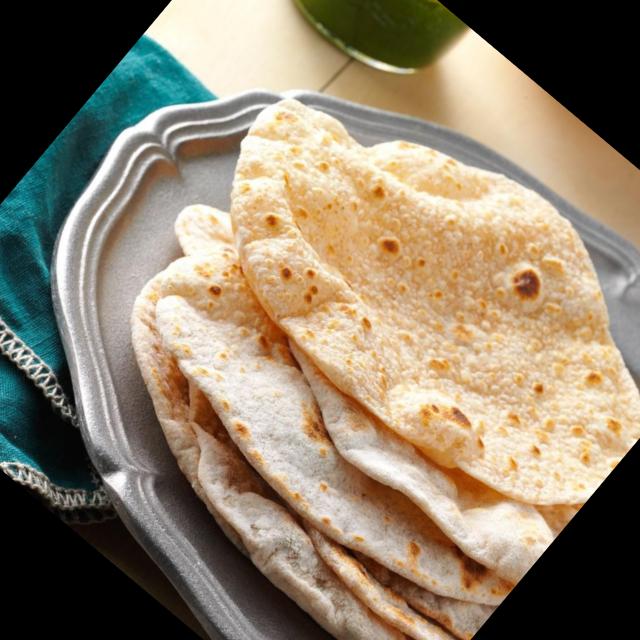
Dish: chapati